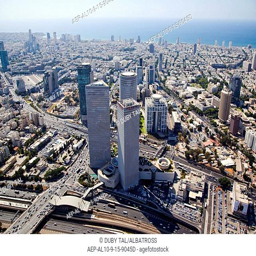
aerial photograph of the towers